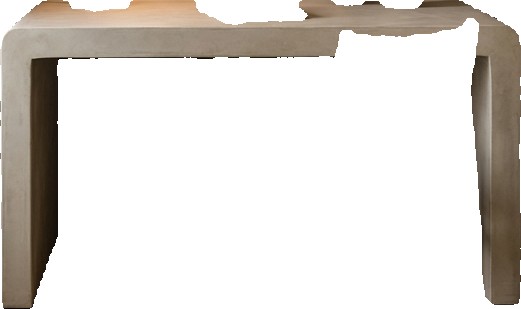
Surface category: table